Park Ji-hyun (basketball)

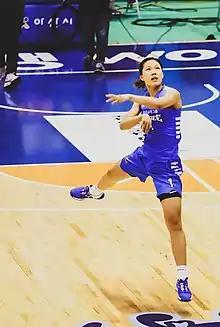
Park Ji-hyun (2020)

Park Ji-hyun (born 7 April 2000) is a South Korean basketball player for the South Korean national team and Asan Woori Bank Wibee of the Women’s Korean Basketball League (WKBL).